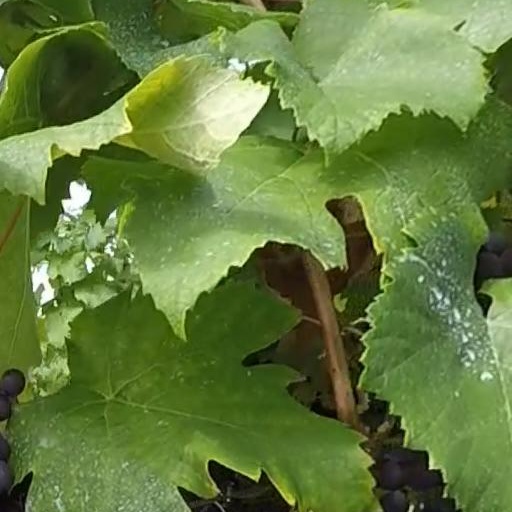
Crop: grape